Tornado outbreak and floods of April 28 – May 1, 2017

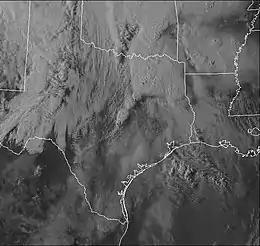
Satellite image of storm system and associated supercells over the state of Texas at 23:30 UTC on April 29

Between April 28 – May 1, 2017, a series of severe weather events affected the Central United States, producing life-threatening flooding and a major tornado outbreak. It formed out of a disturbance in the Southwestern United States on April 28, and caused significant impacts, including a heavy snowstorm in the Rockies, and other types of severe weather. Up to of snow fell on the cold side of the system, and up to a foot of rain fell in and around the central parts of the nation.